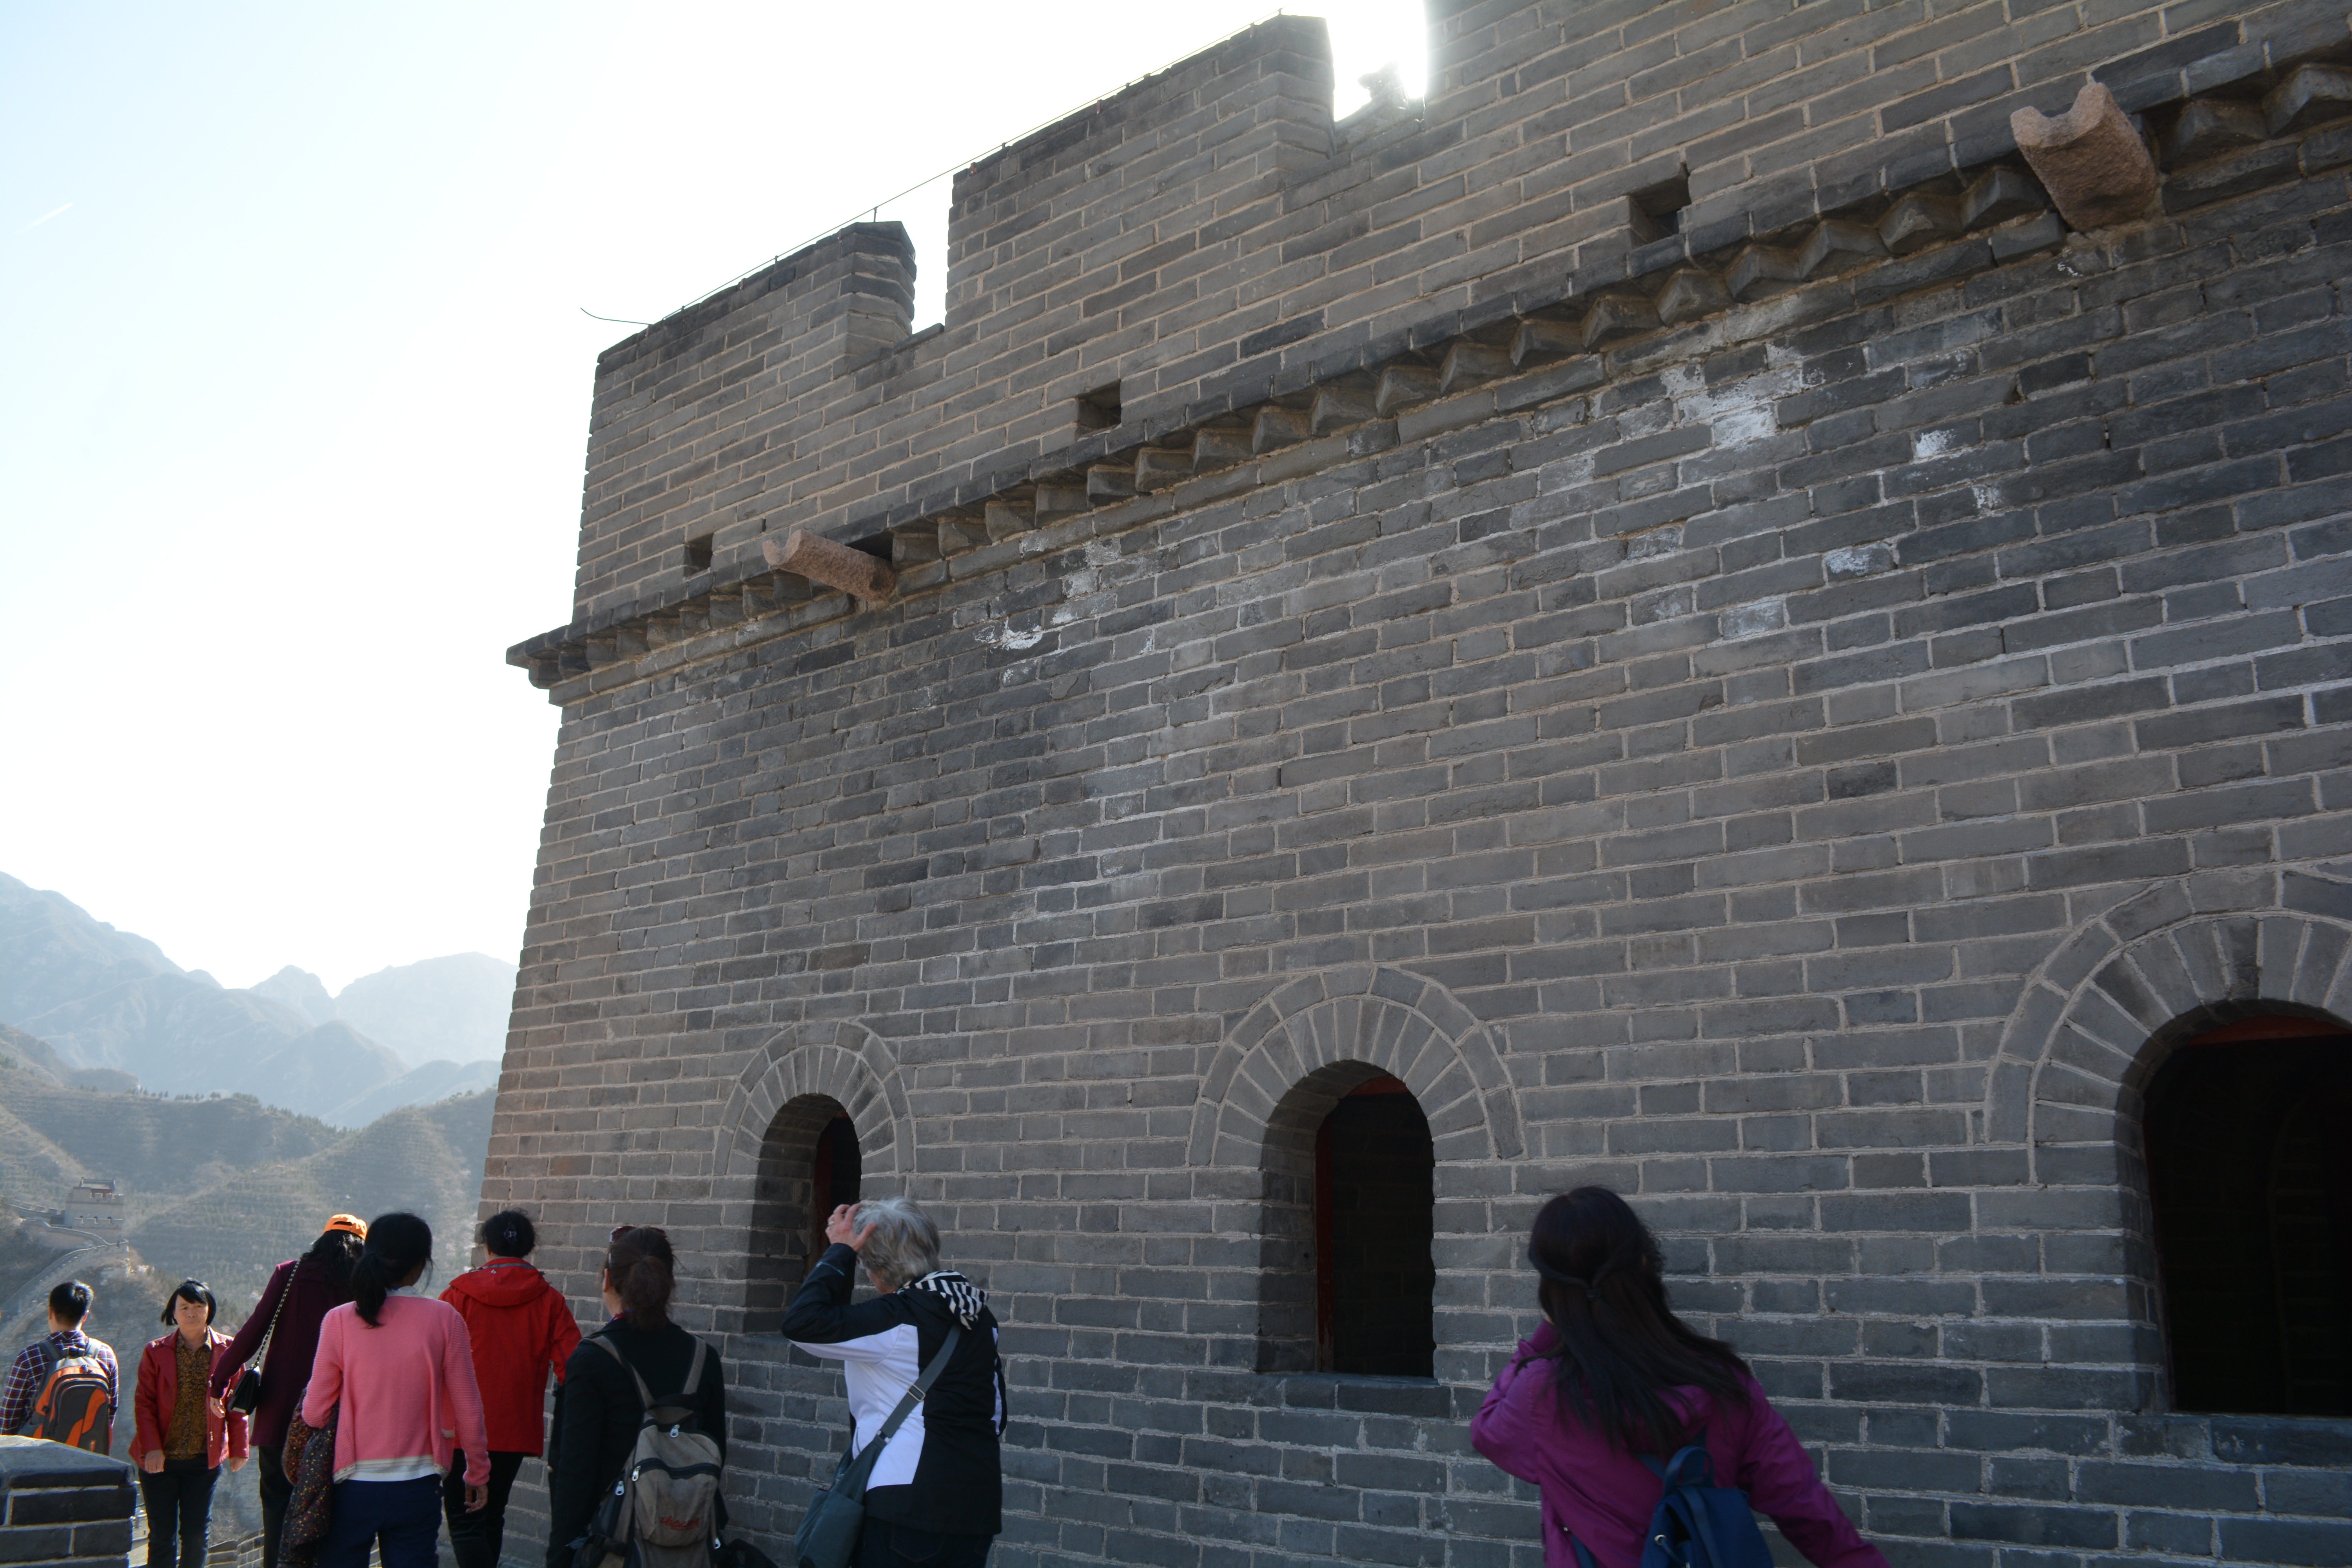
building, tourism